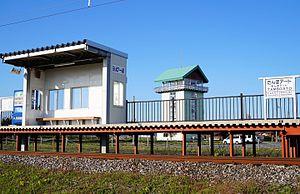
La gare de Tamboāto est une gare ferroviaire située à Inakadate, dans la préfecture d'Aomori au Japon. Elle est exploitée par la société Kōnan Railway et est desservie par la ligne Kōnan.